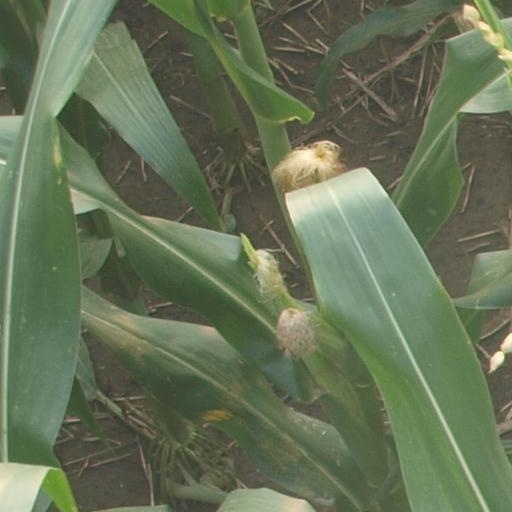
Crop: maize; corn